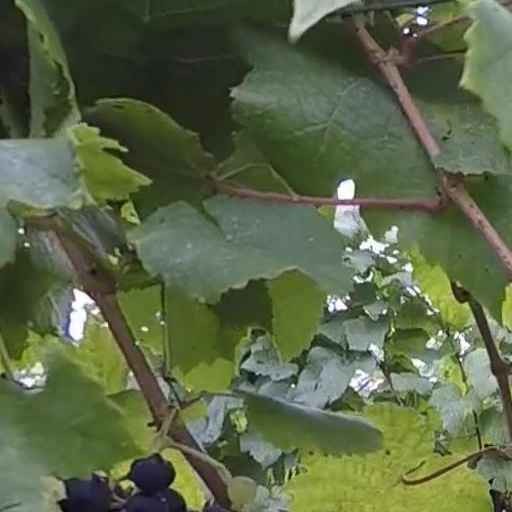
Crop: grape